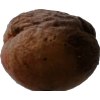
Label: peach